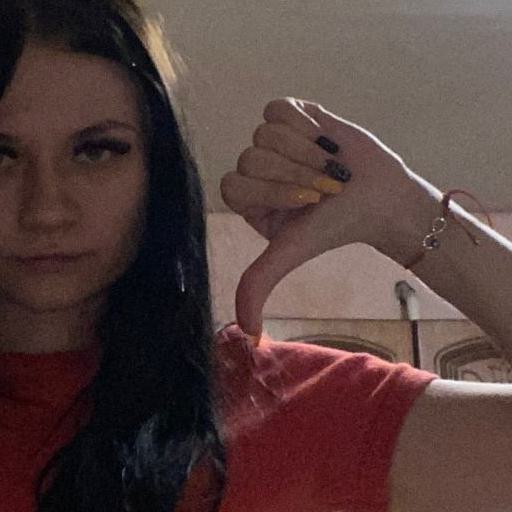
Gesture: dislike